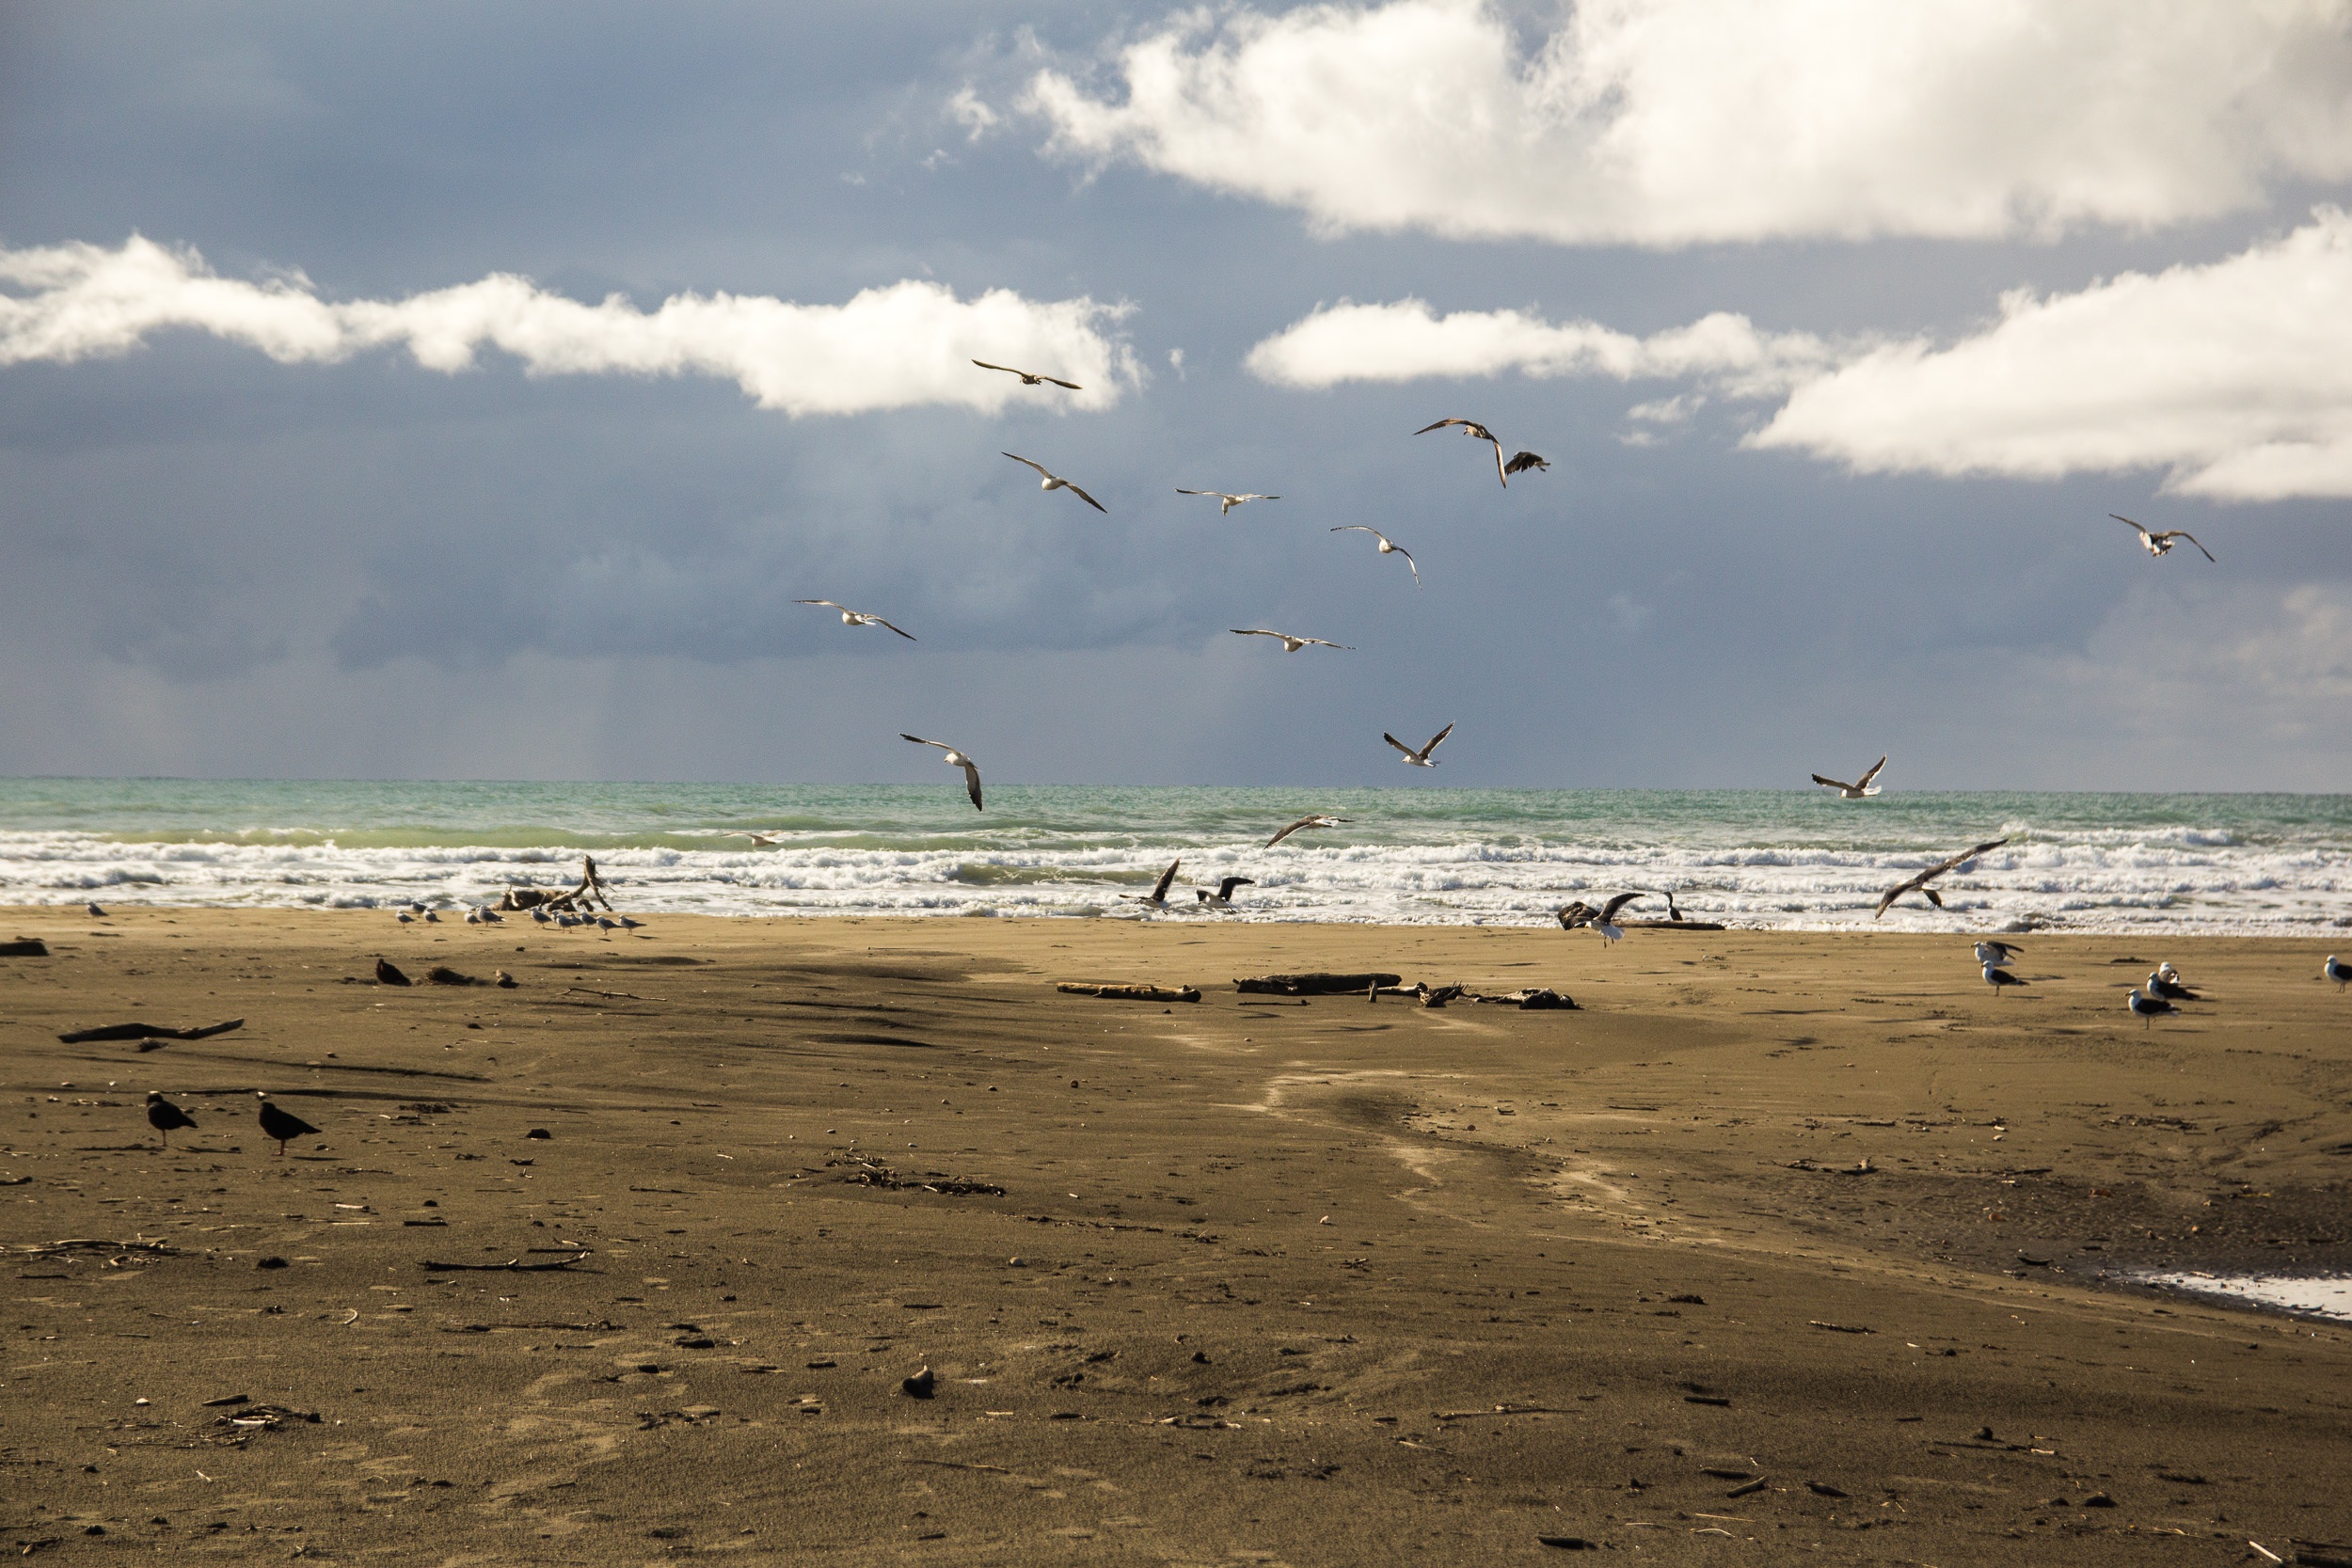
beach, sea, coast, sand, ocean, horizon, cloud, sky, shore, wave, wind, bay, material, body of water, wetland, habitat, mudflat, natural environment